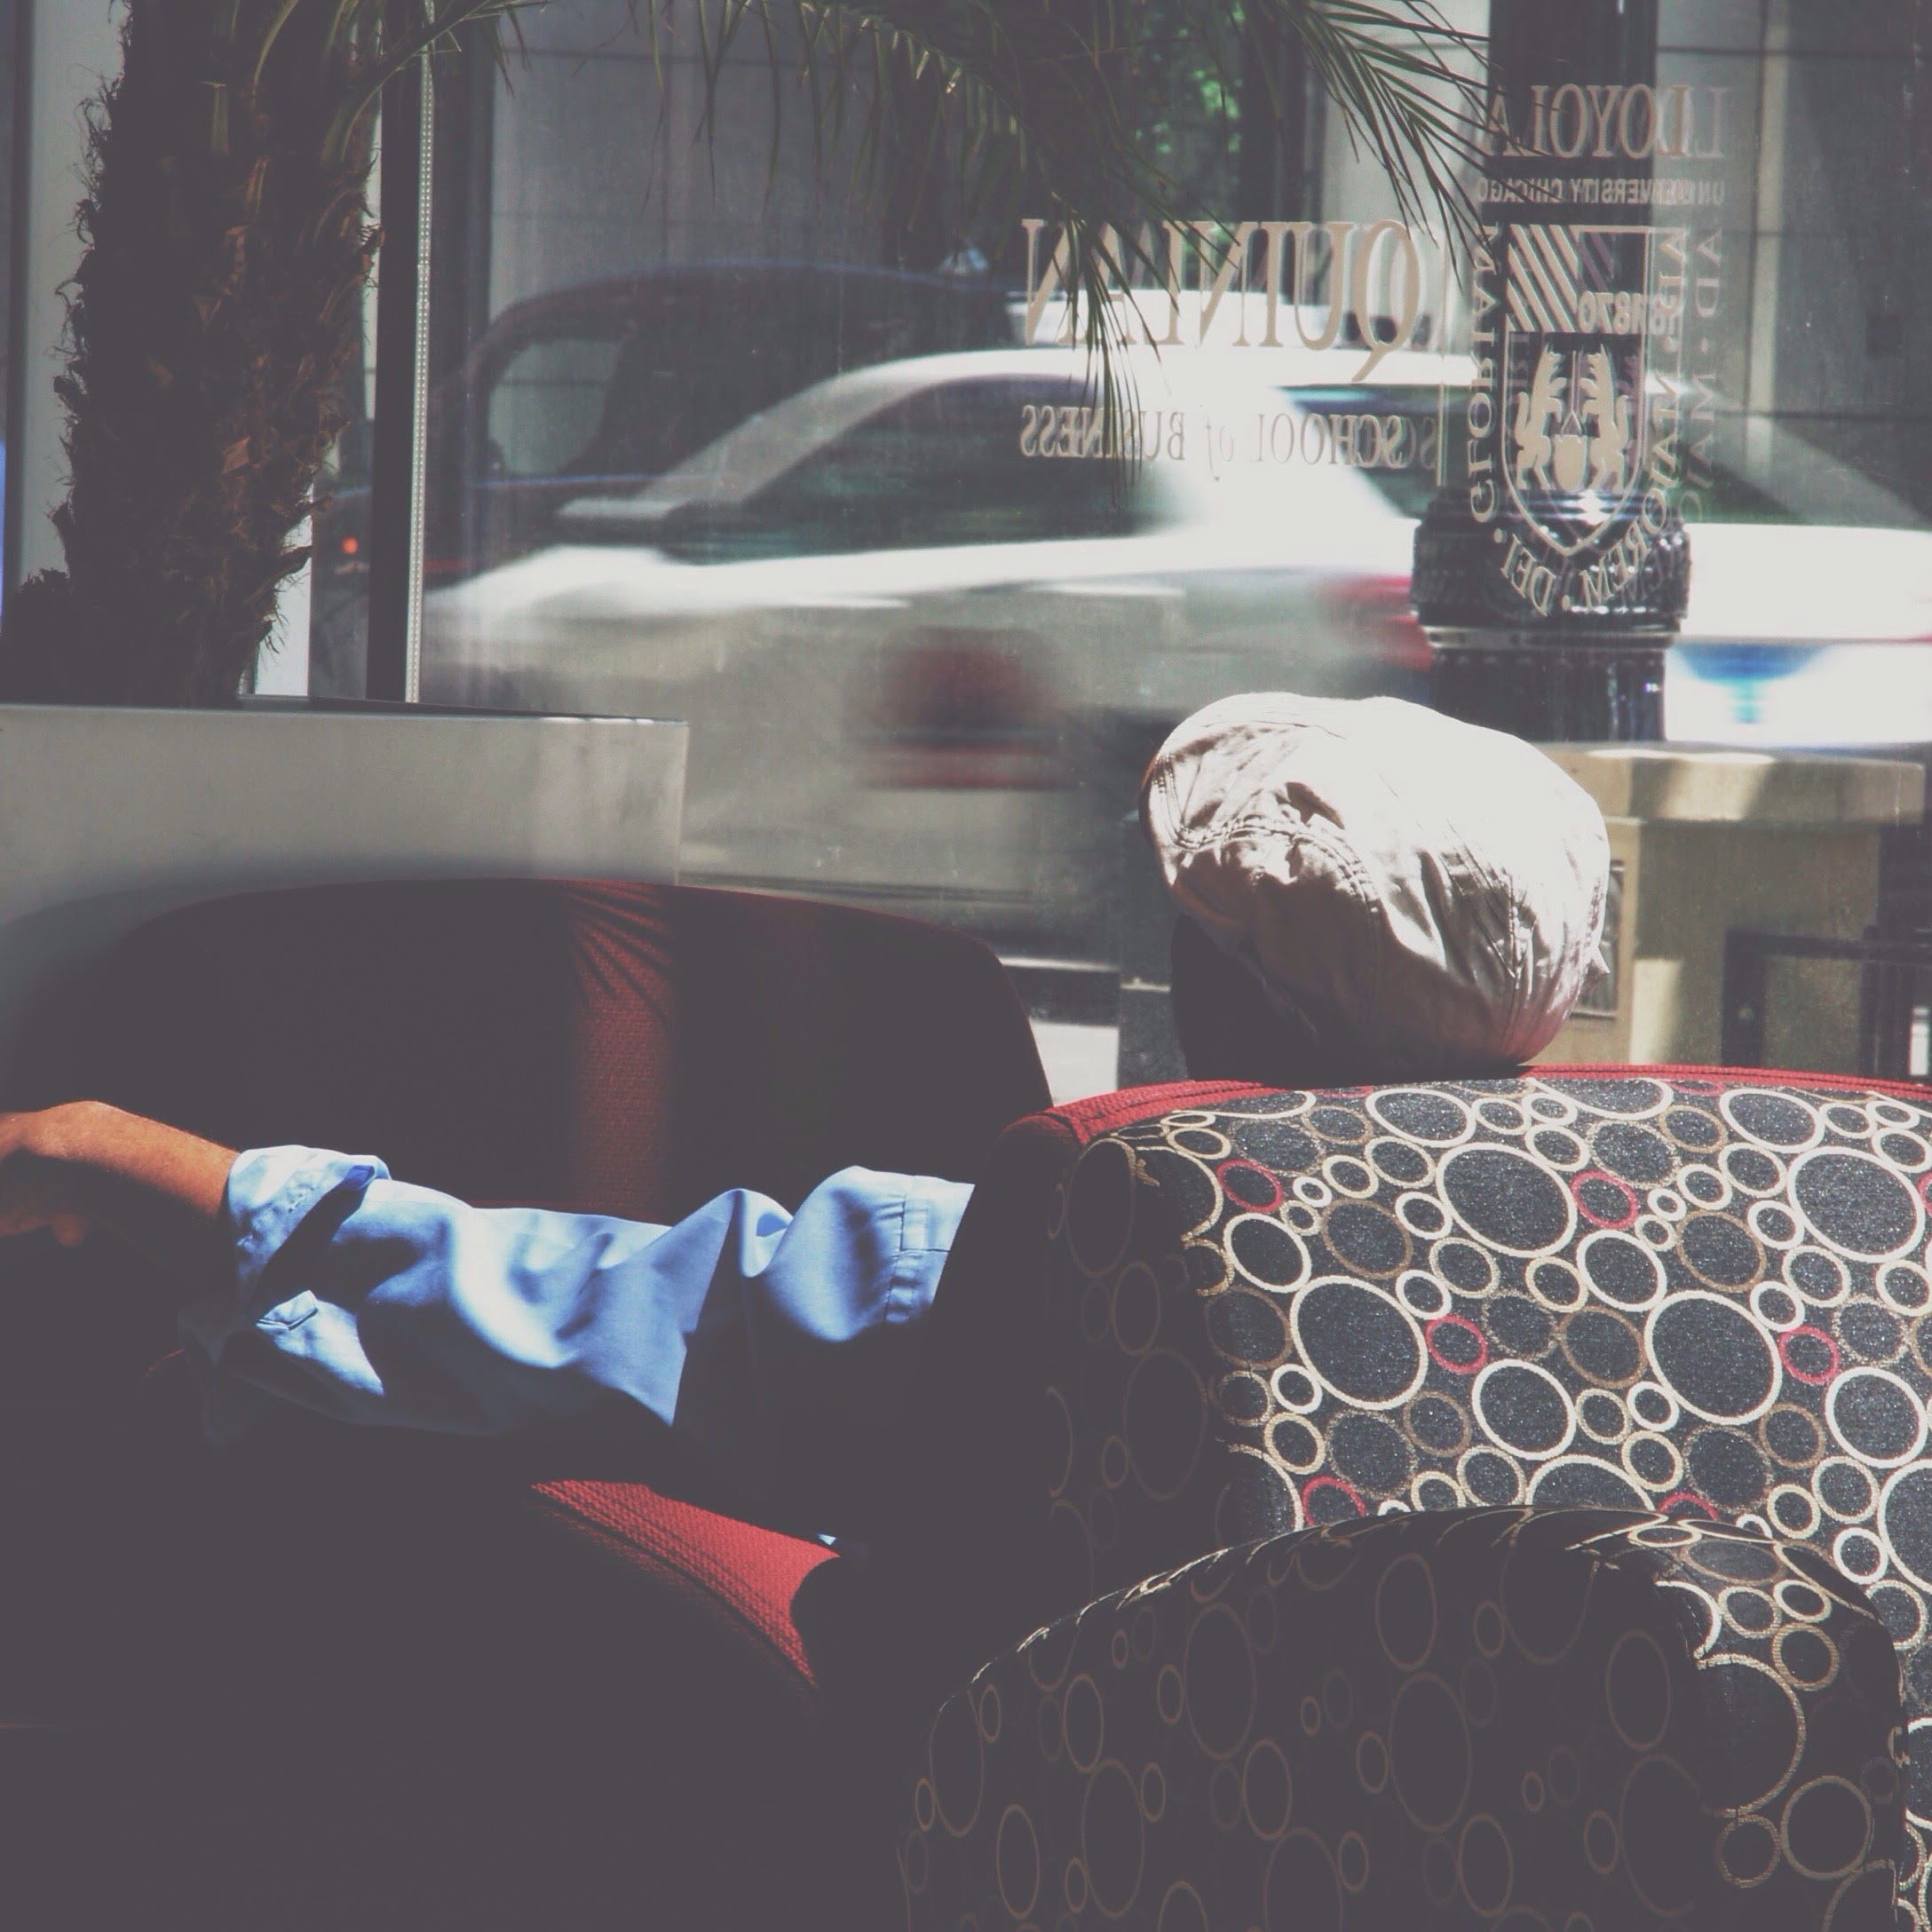
vehicle, art, image, screenshot, modern art